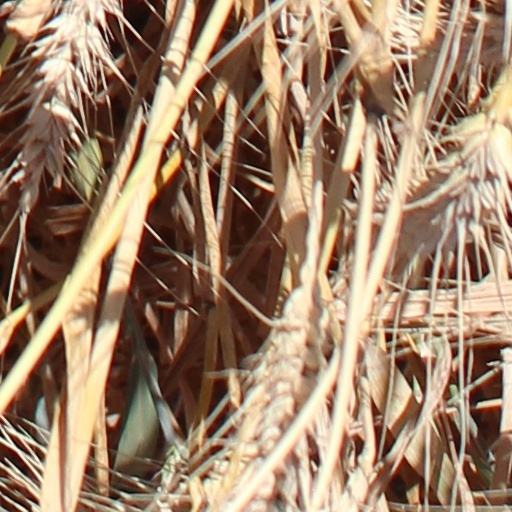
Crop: wheat